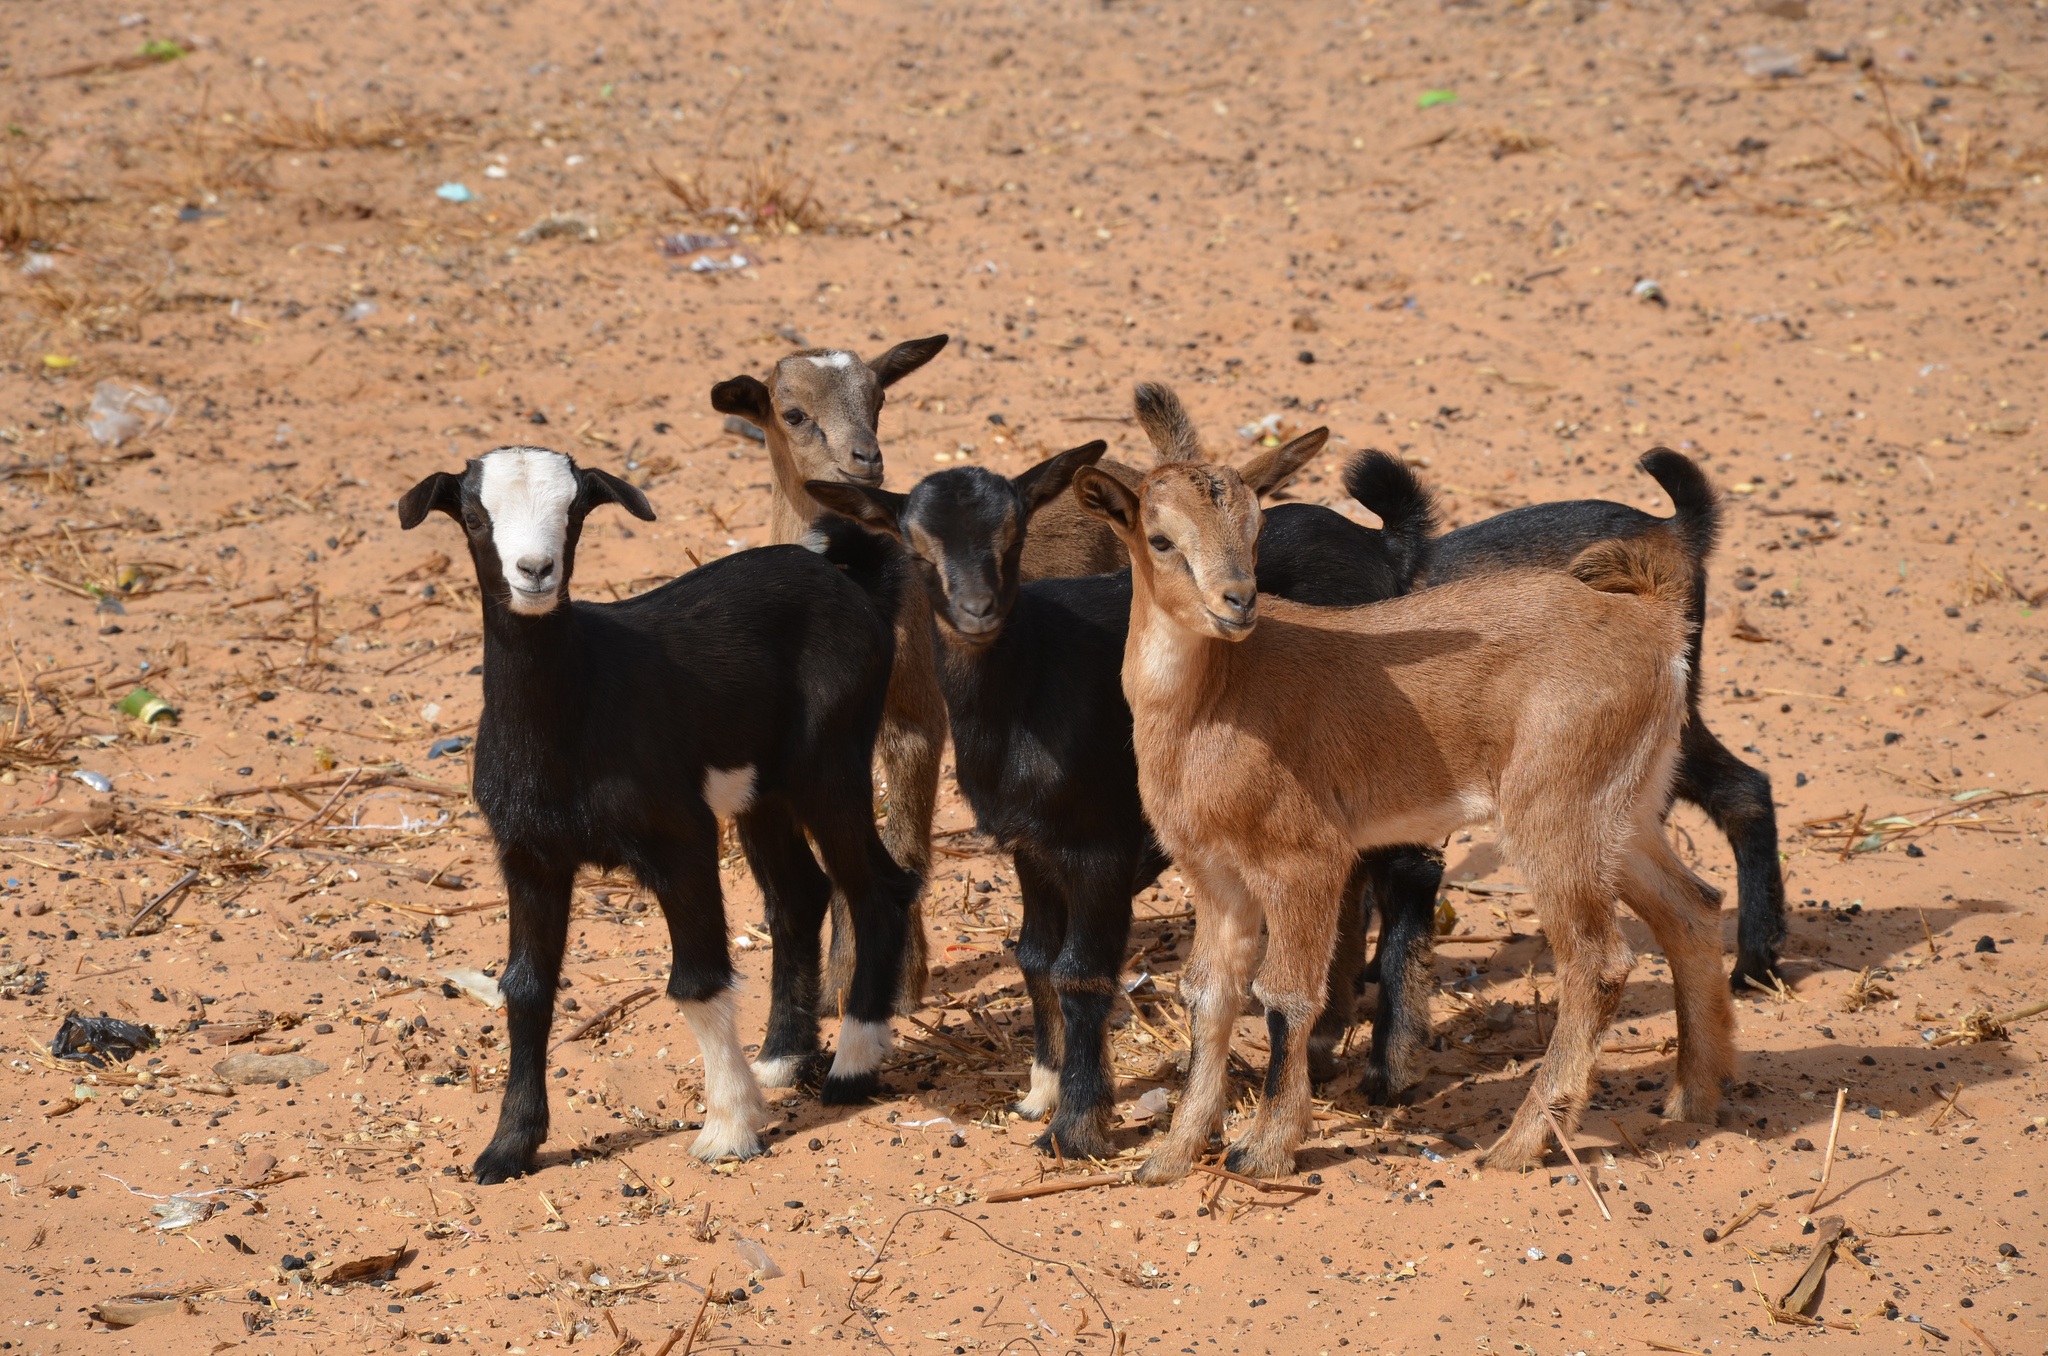
animal, wildlife, goat, herd, sheep, mammal, fauna, goats, animals, vertebrate, sheeps, bighorn, barbary sheep, cow goat family, biquettes